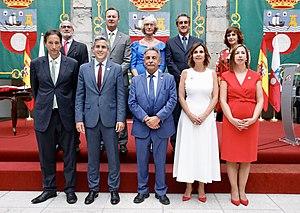
Le gouvernement Revilla IV est le gouvernement de Cantabrie depuis le 8 juillet 2019, durant la Xᵉ législature du Parlement de Cantabrie. Il est présidé par Miguel Ángel Revilla.